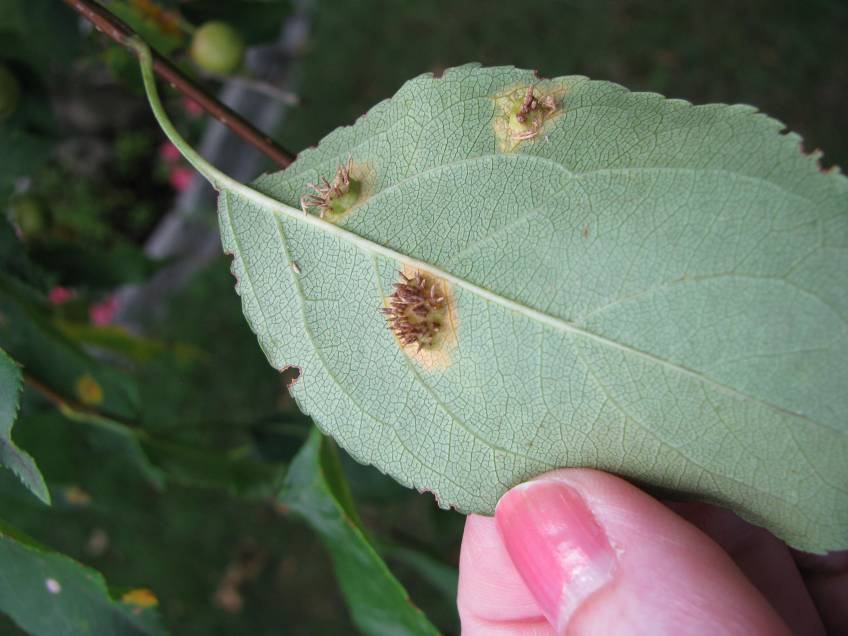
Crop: apple
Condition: rust